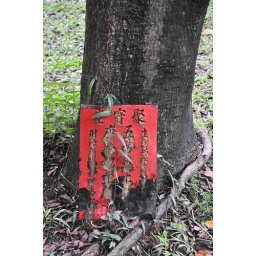
A weathered sign near a tree